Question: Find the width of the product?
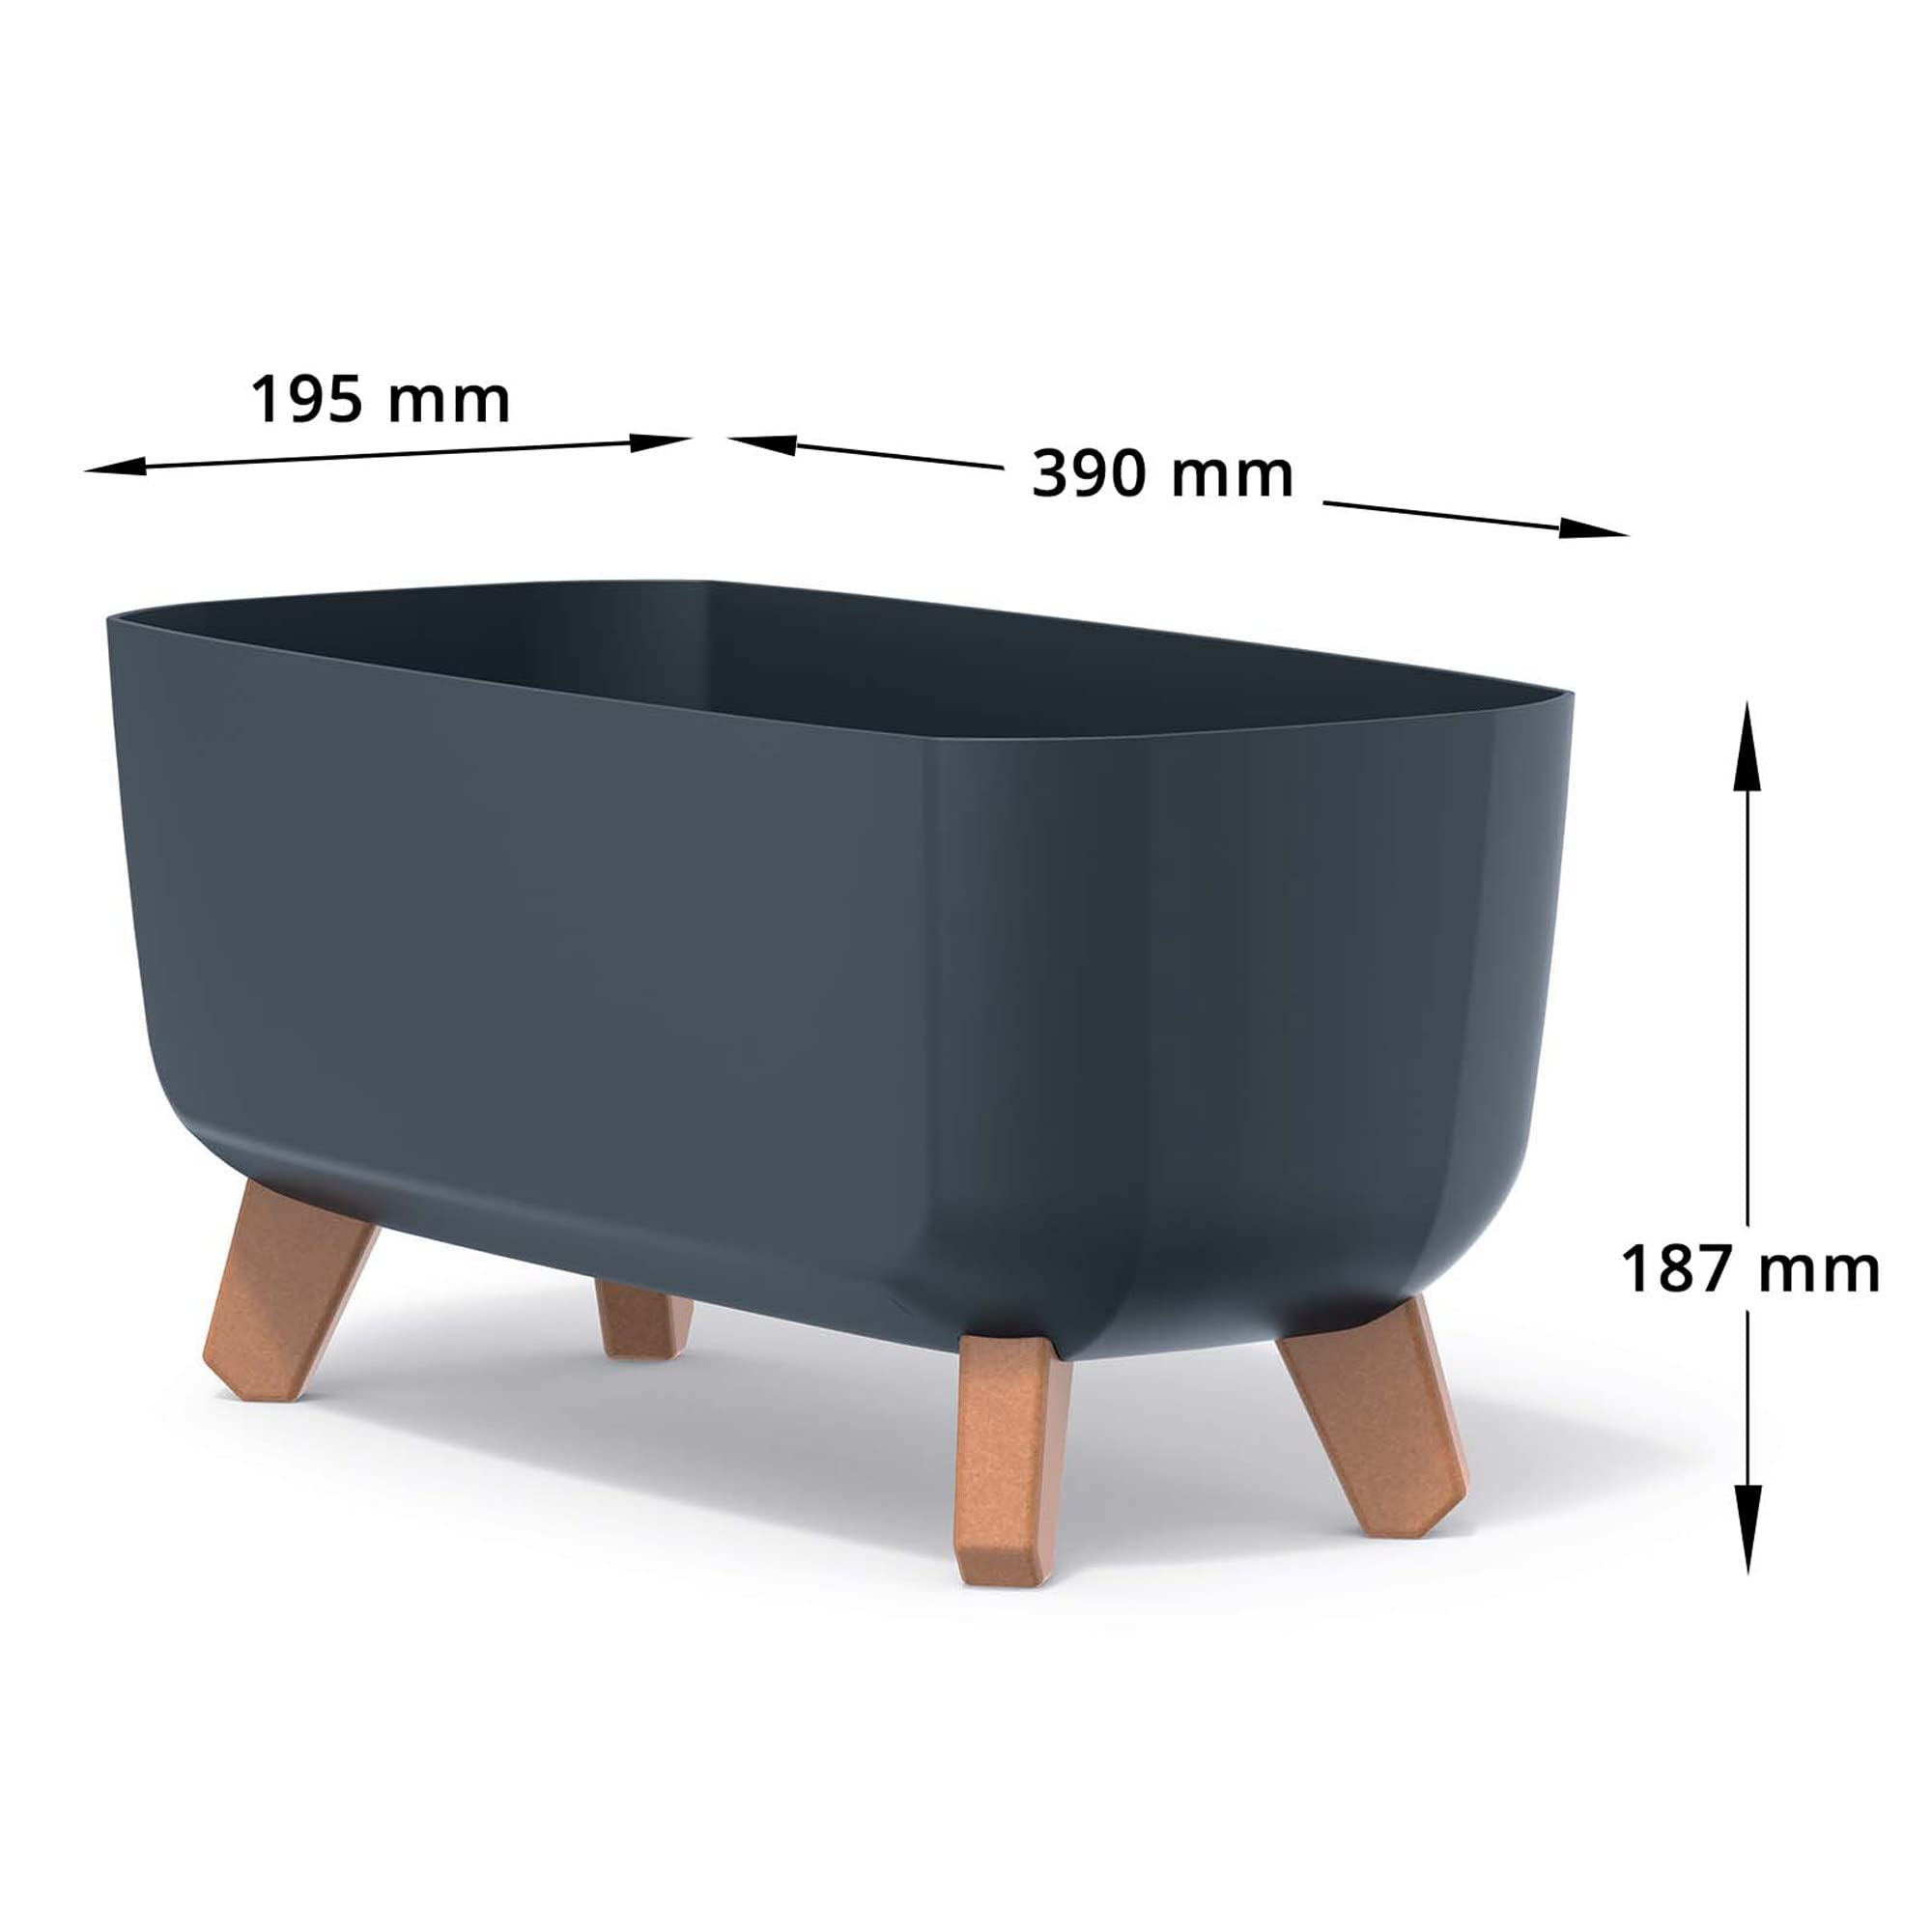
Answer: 390.0 millimetre